Stephanie Cadieux

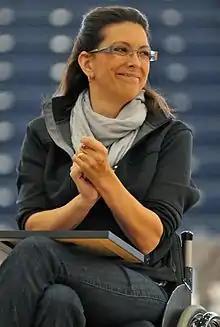

Stephanie Cadieux (born 1972 or 1973) is a Canadian politician, who was elected as a BC Liberal member of the Legislative Assembly of British Columbia in the 2009 provincial election, representing the riding of Surrey-Panorama. After the 2013 provincial election, Cadieux was elected in the riding of Surrey-Cloverdale and in the 2017 provincial election, Cadieux was elected in the riding of Surrey South. In Opposition, she served as Opposition critic for Advanced Education and as Opposition critic for Gender Equity, Accessibility, Inclusion and Sport, having previously served, when her party formed the government, as the Minister of Children and Family Development, and prior to that as Minister of Social Development, Minister of Labour, Citizens' Services and Open Government and Minister of Community, Sport and Cultural Development.